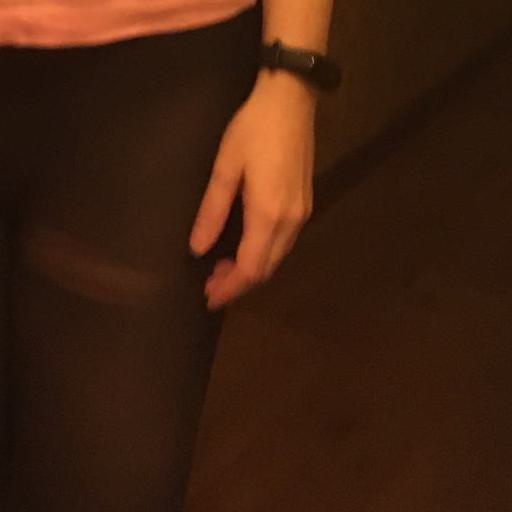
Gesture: no_gesture